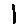
Label: 1